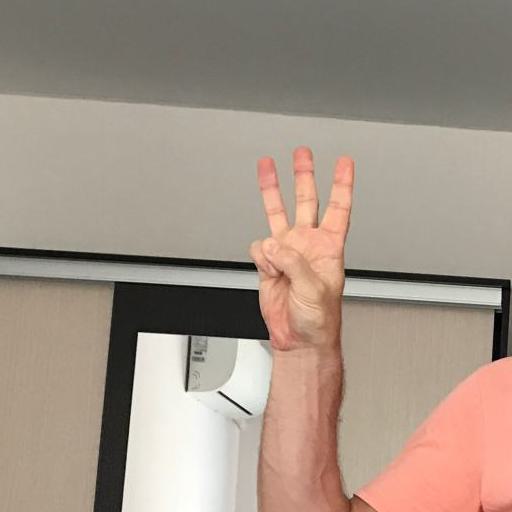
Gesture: three